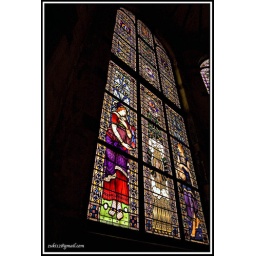
colorful window in Lawung Sawu, House with thousands window .. :) &lt;i&gt;Photo taken @ Lawung Sewu building, Semarang, Central Java, Indonesia&lt;/i&gt;